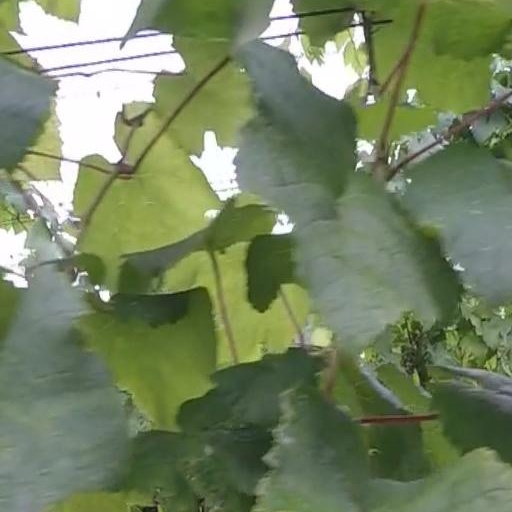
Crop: grape